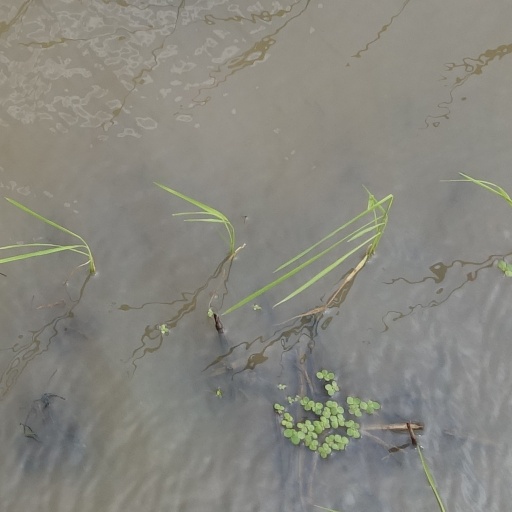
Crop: rice